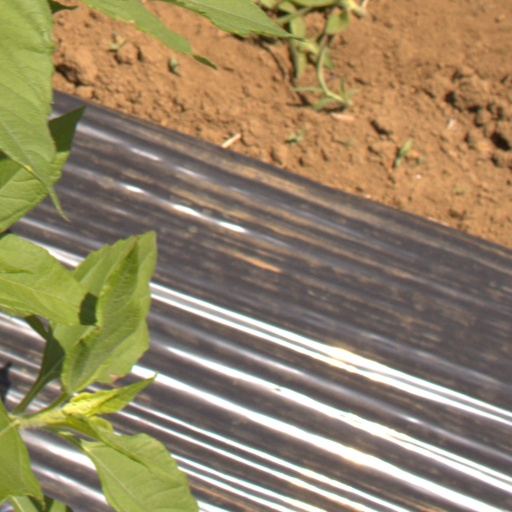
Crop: Jerusalem artichoke